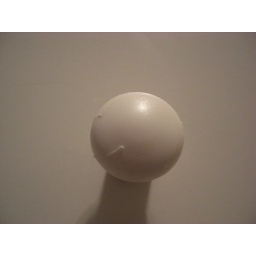
White knob chewed by a black cat